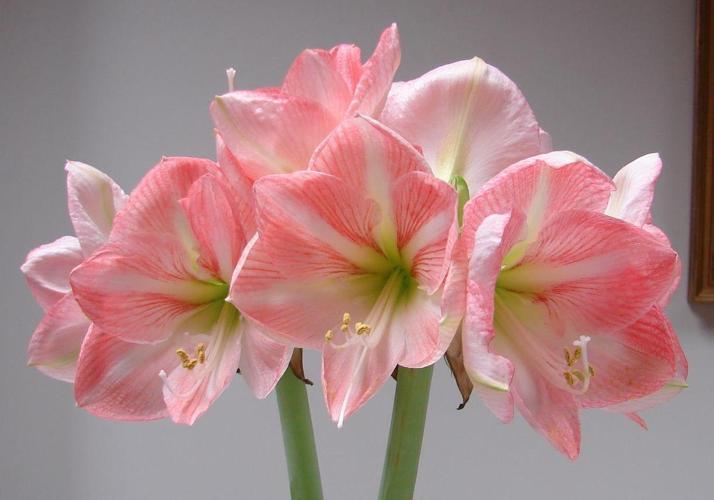
Label: hippeastrum